Yugambeh–Bundjalung languages

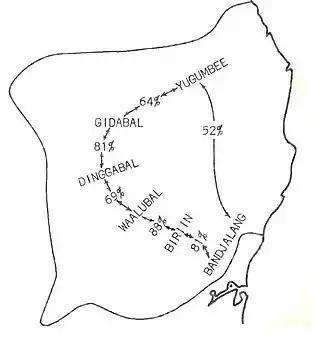
Cognate analysis percentages provided by Crowley

Cognate comparison between the most southern and northern dialects, Bandjalang (Proper) and Yugambeh (Proper), shows 52% similarity. Cognate similarity is highest between dialects within branches, typically being ~80%, these percentages are even higher amongst the Tweed–Albert dialects at ~90%. Between branches of the family this rate falls to ~60–70% between neighbouring clusters.